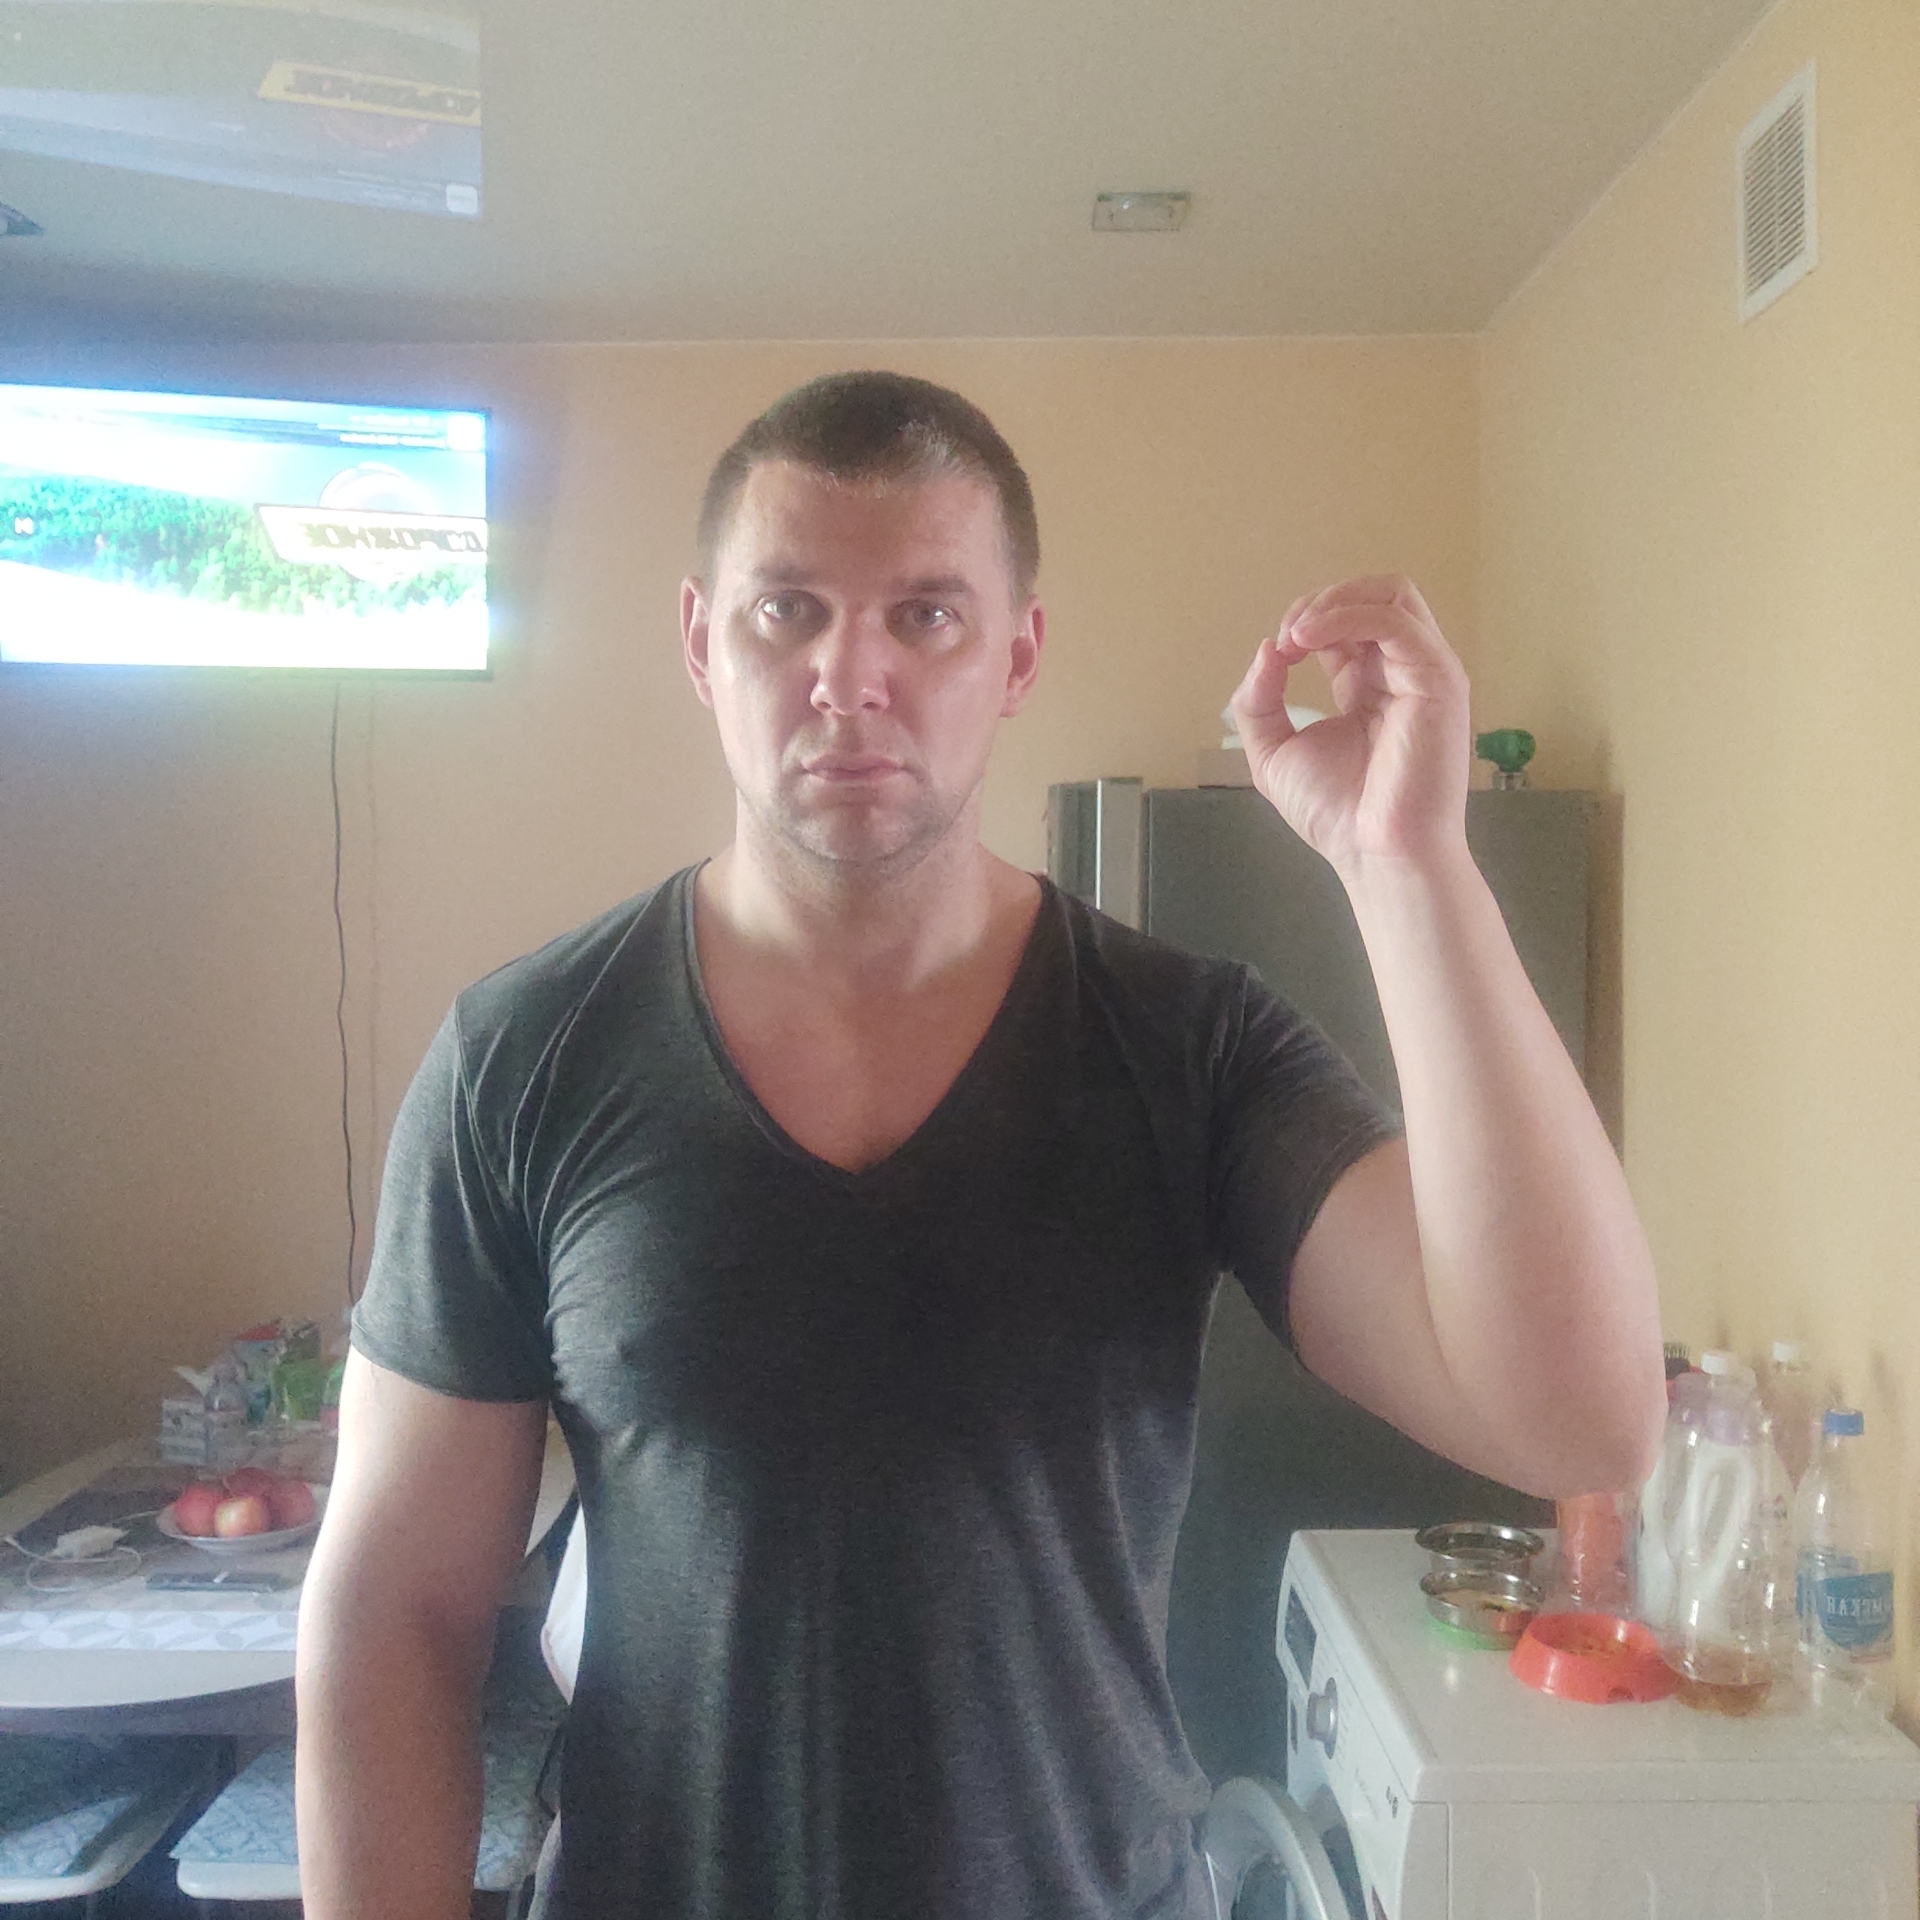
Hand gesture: grip